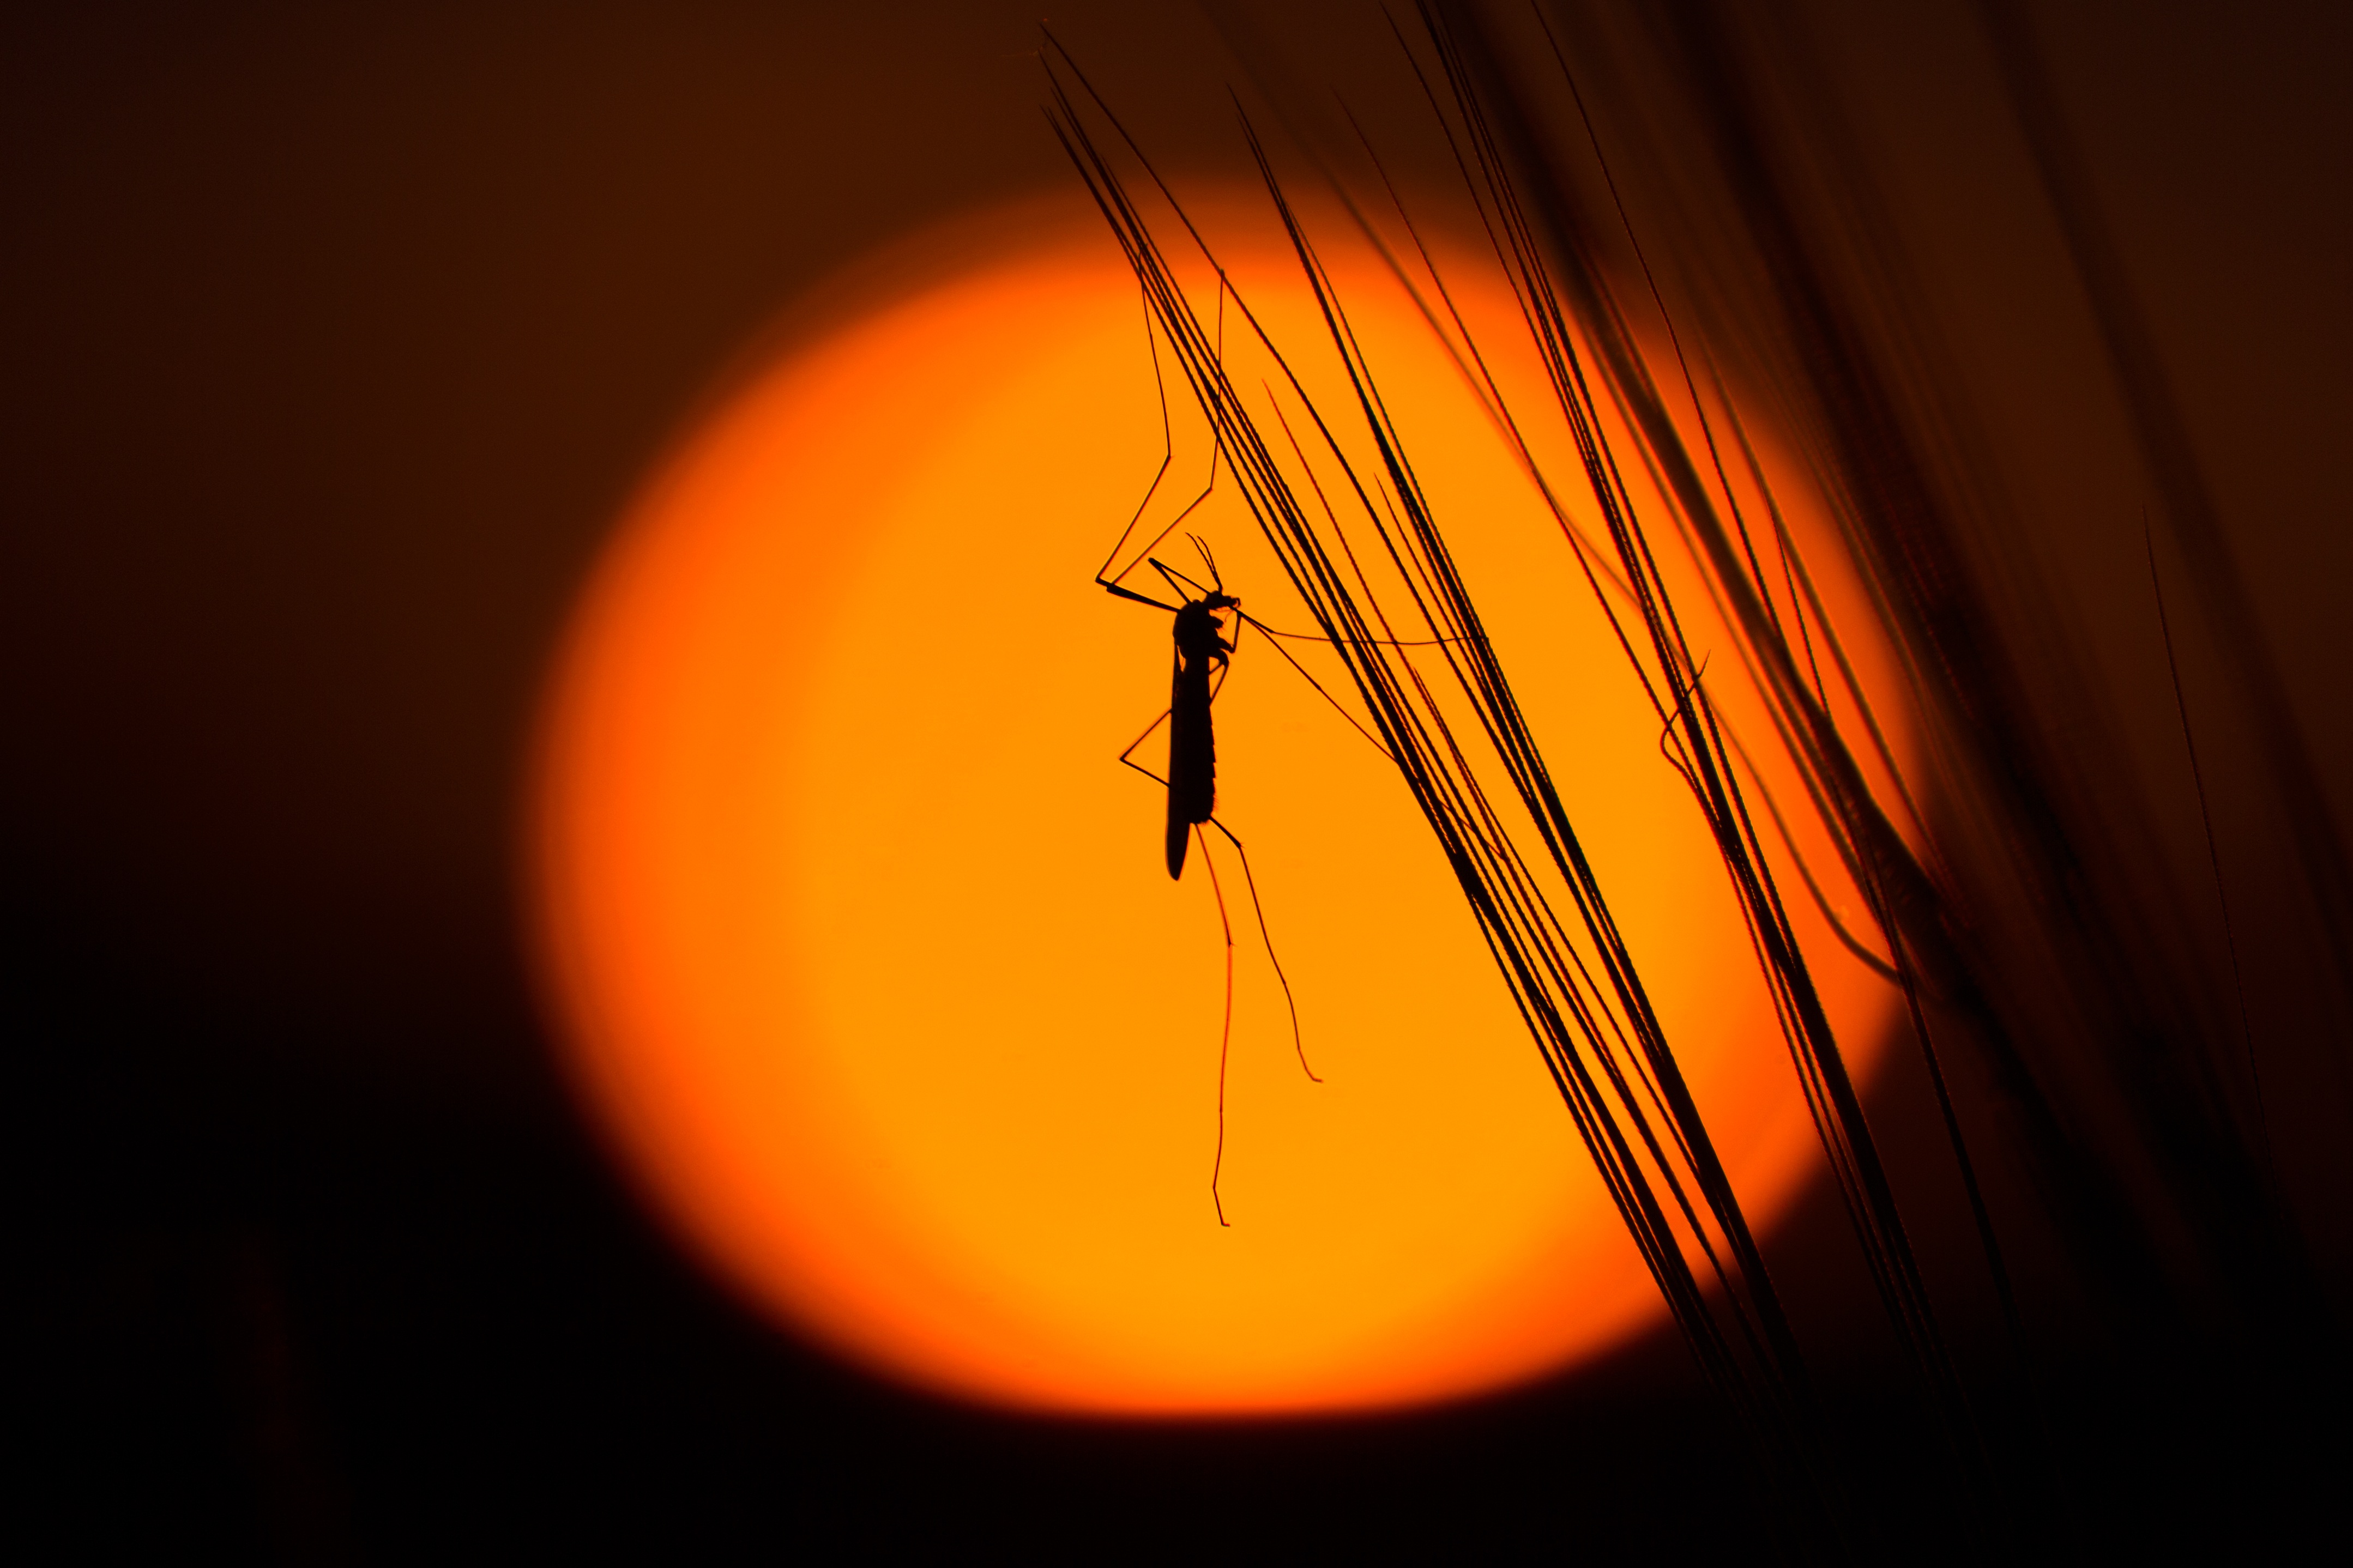
silhouette, light, sun, sunset, sunlight, atmosphere, line, reflection, color, insect, darkness, yellow, circle, close up, shape, grasshopper, macro photography, astronomical object, atmosphere of earth, computer wallpaper